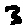
Label: 3